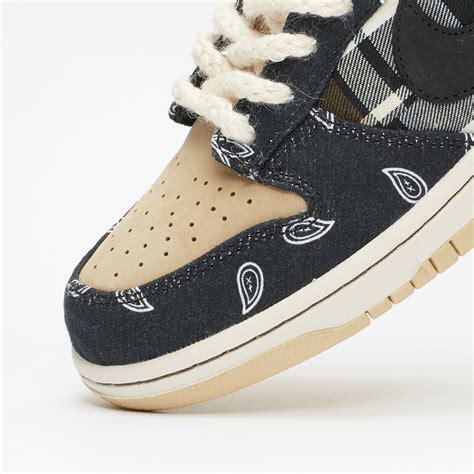
Brand: Nike
Model: SB Dunk